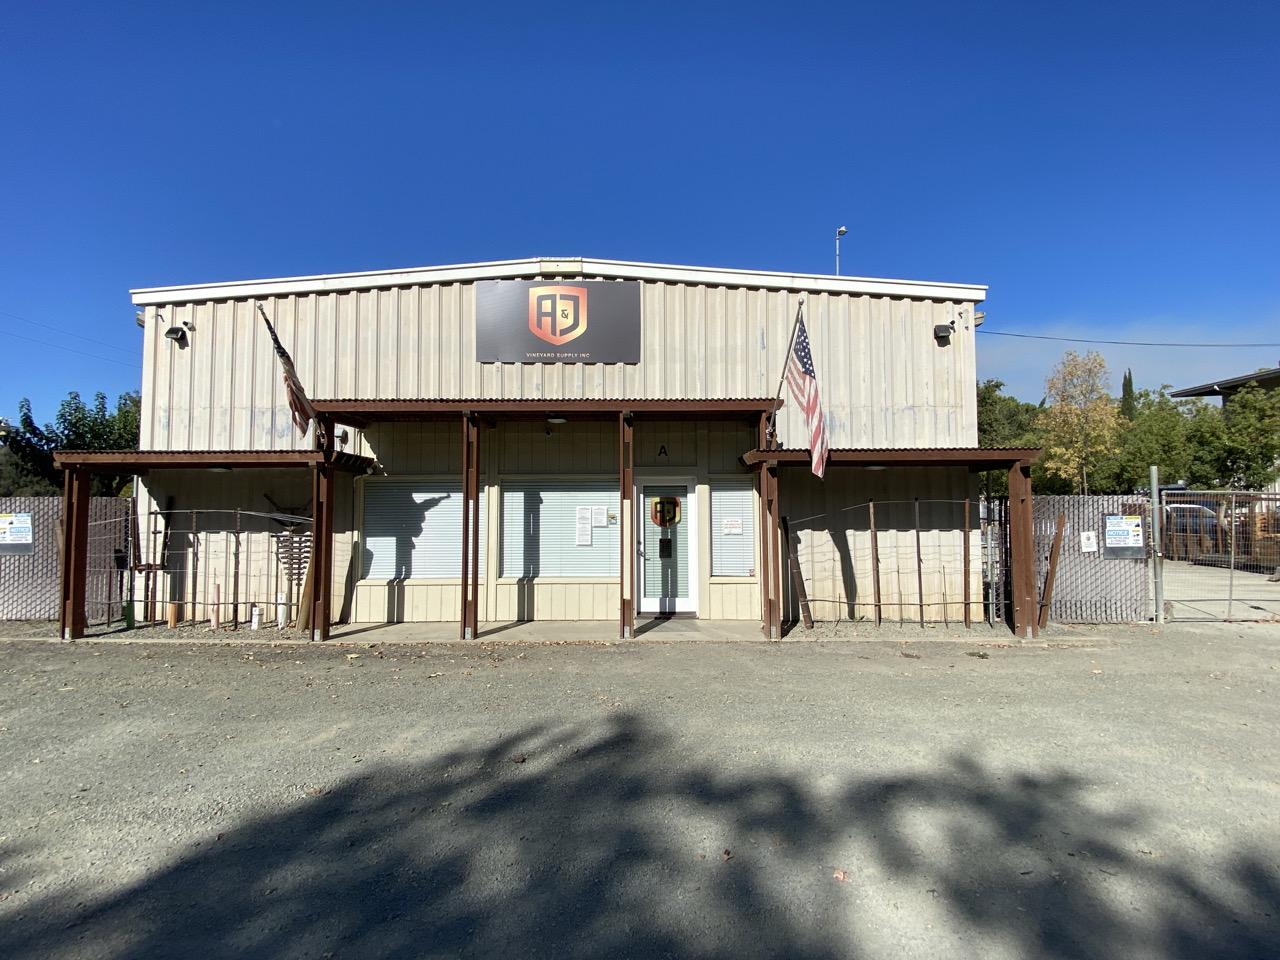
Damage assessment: no_damage